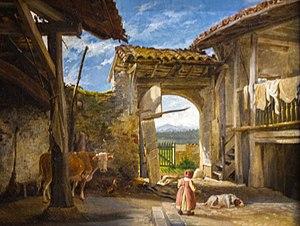
Cour de ferme, Auguste Flandrin, galerie Michel Descours
René Auguste Flandrin né à Lyon le 6 mai 1804 et mort dans la même commune le 24 juin 1842 est un peintre et graveur français.